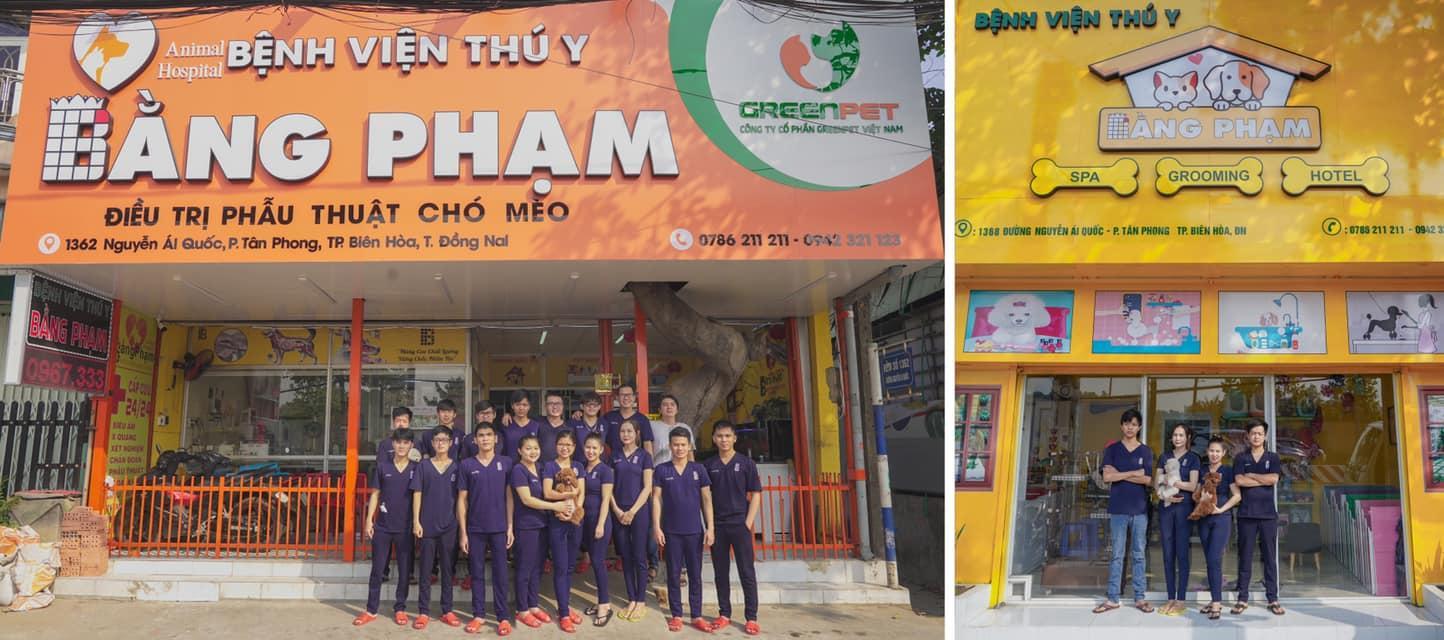
có những nhóm người đang chụp ảnh ở trước những căn nhà